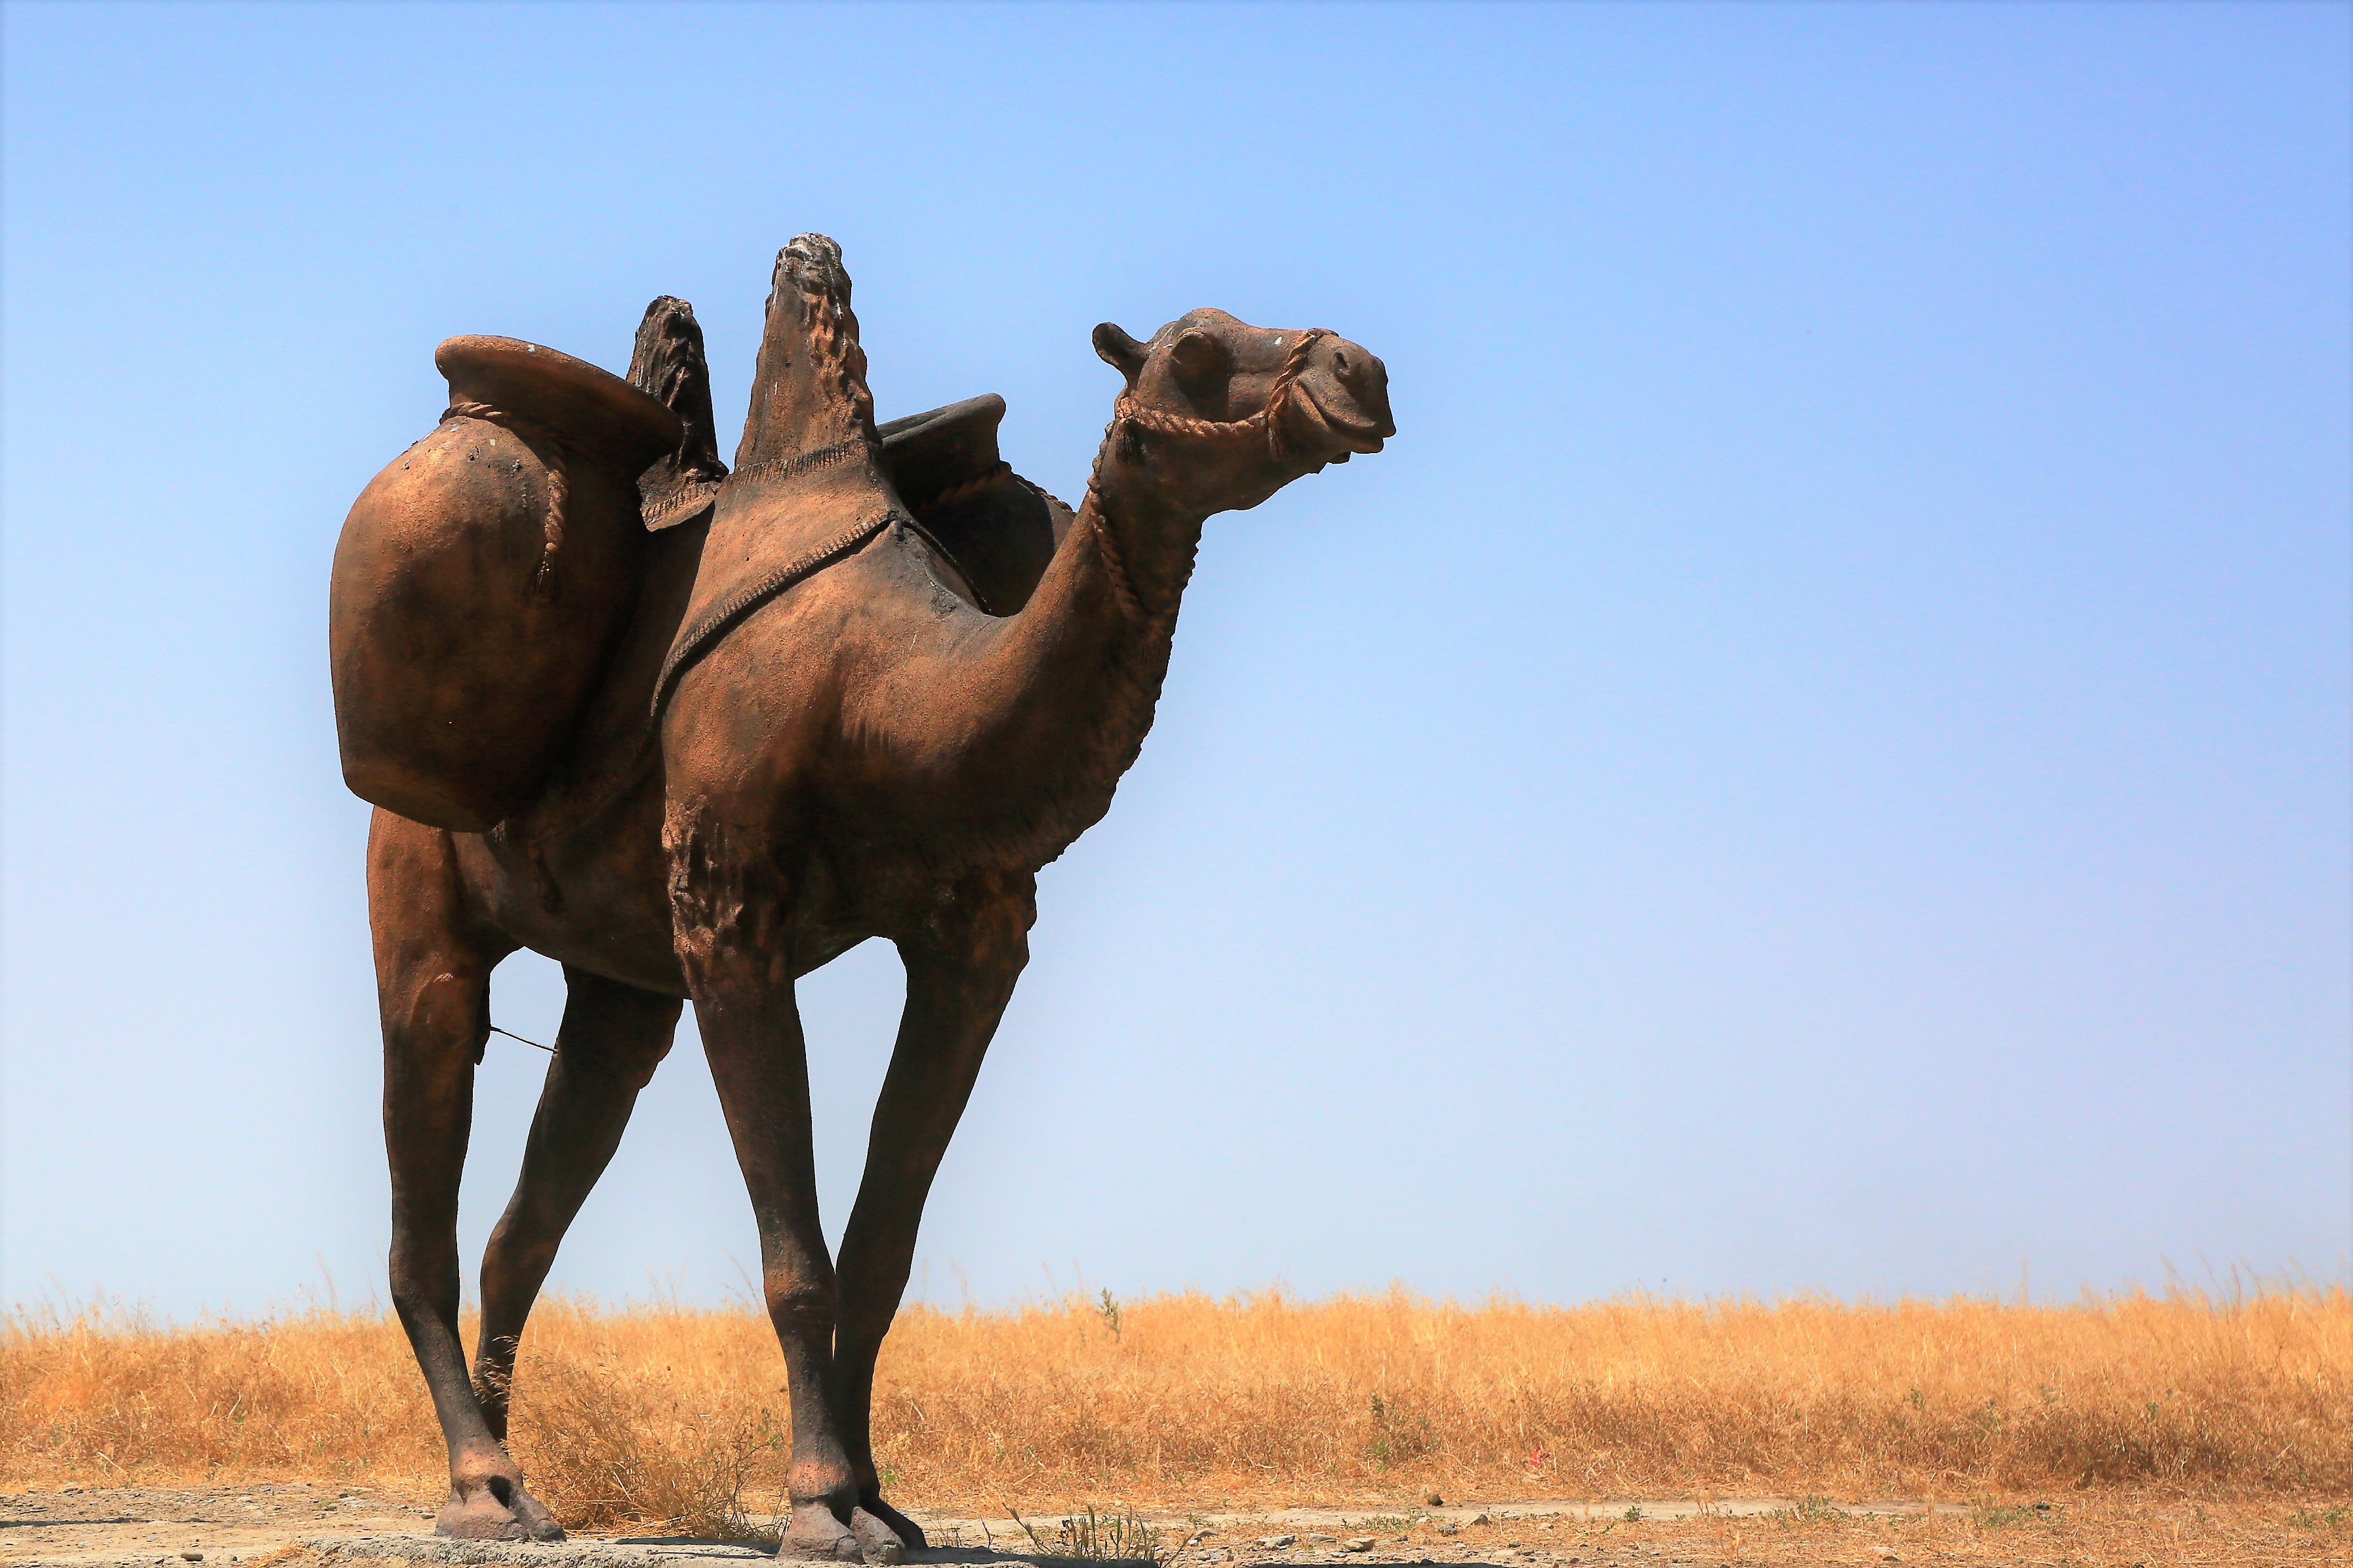
camel, art, sculpture, caravan, fine art, arabian camel, camelid, terrestrial animal, ecoregion, mode of transport, bactrian camel, wildlife, adaptation, landscape, sky, desert, livestock, steppe, fawn